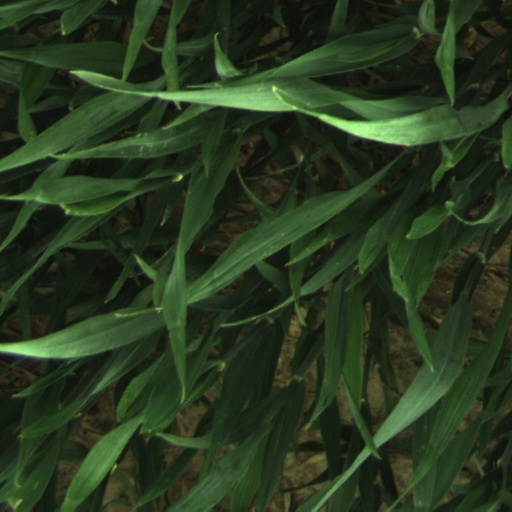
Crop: wheat